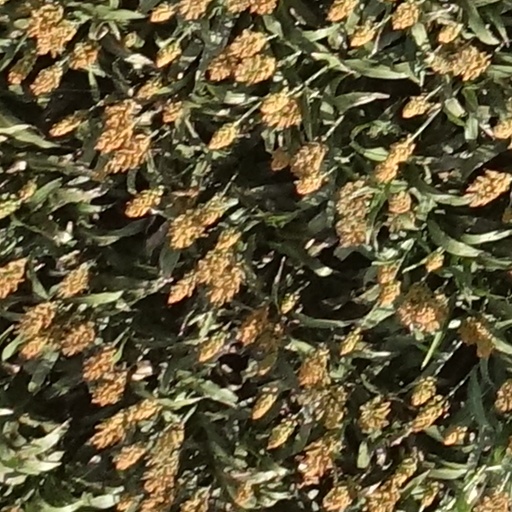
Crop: sorghum